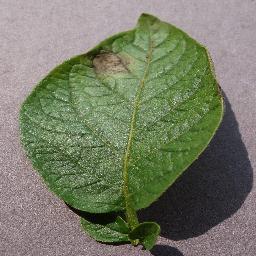
Label: Potato___Late_blight